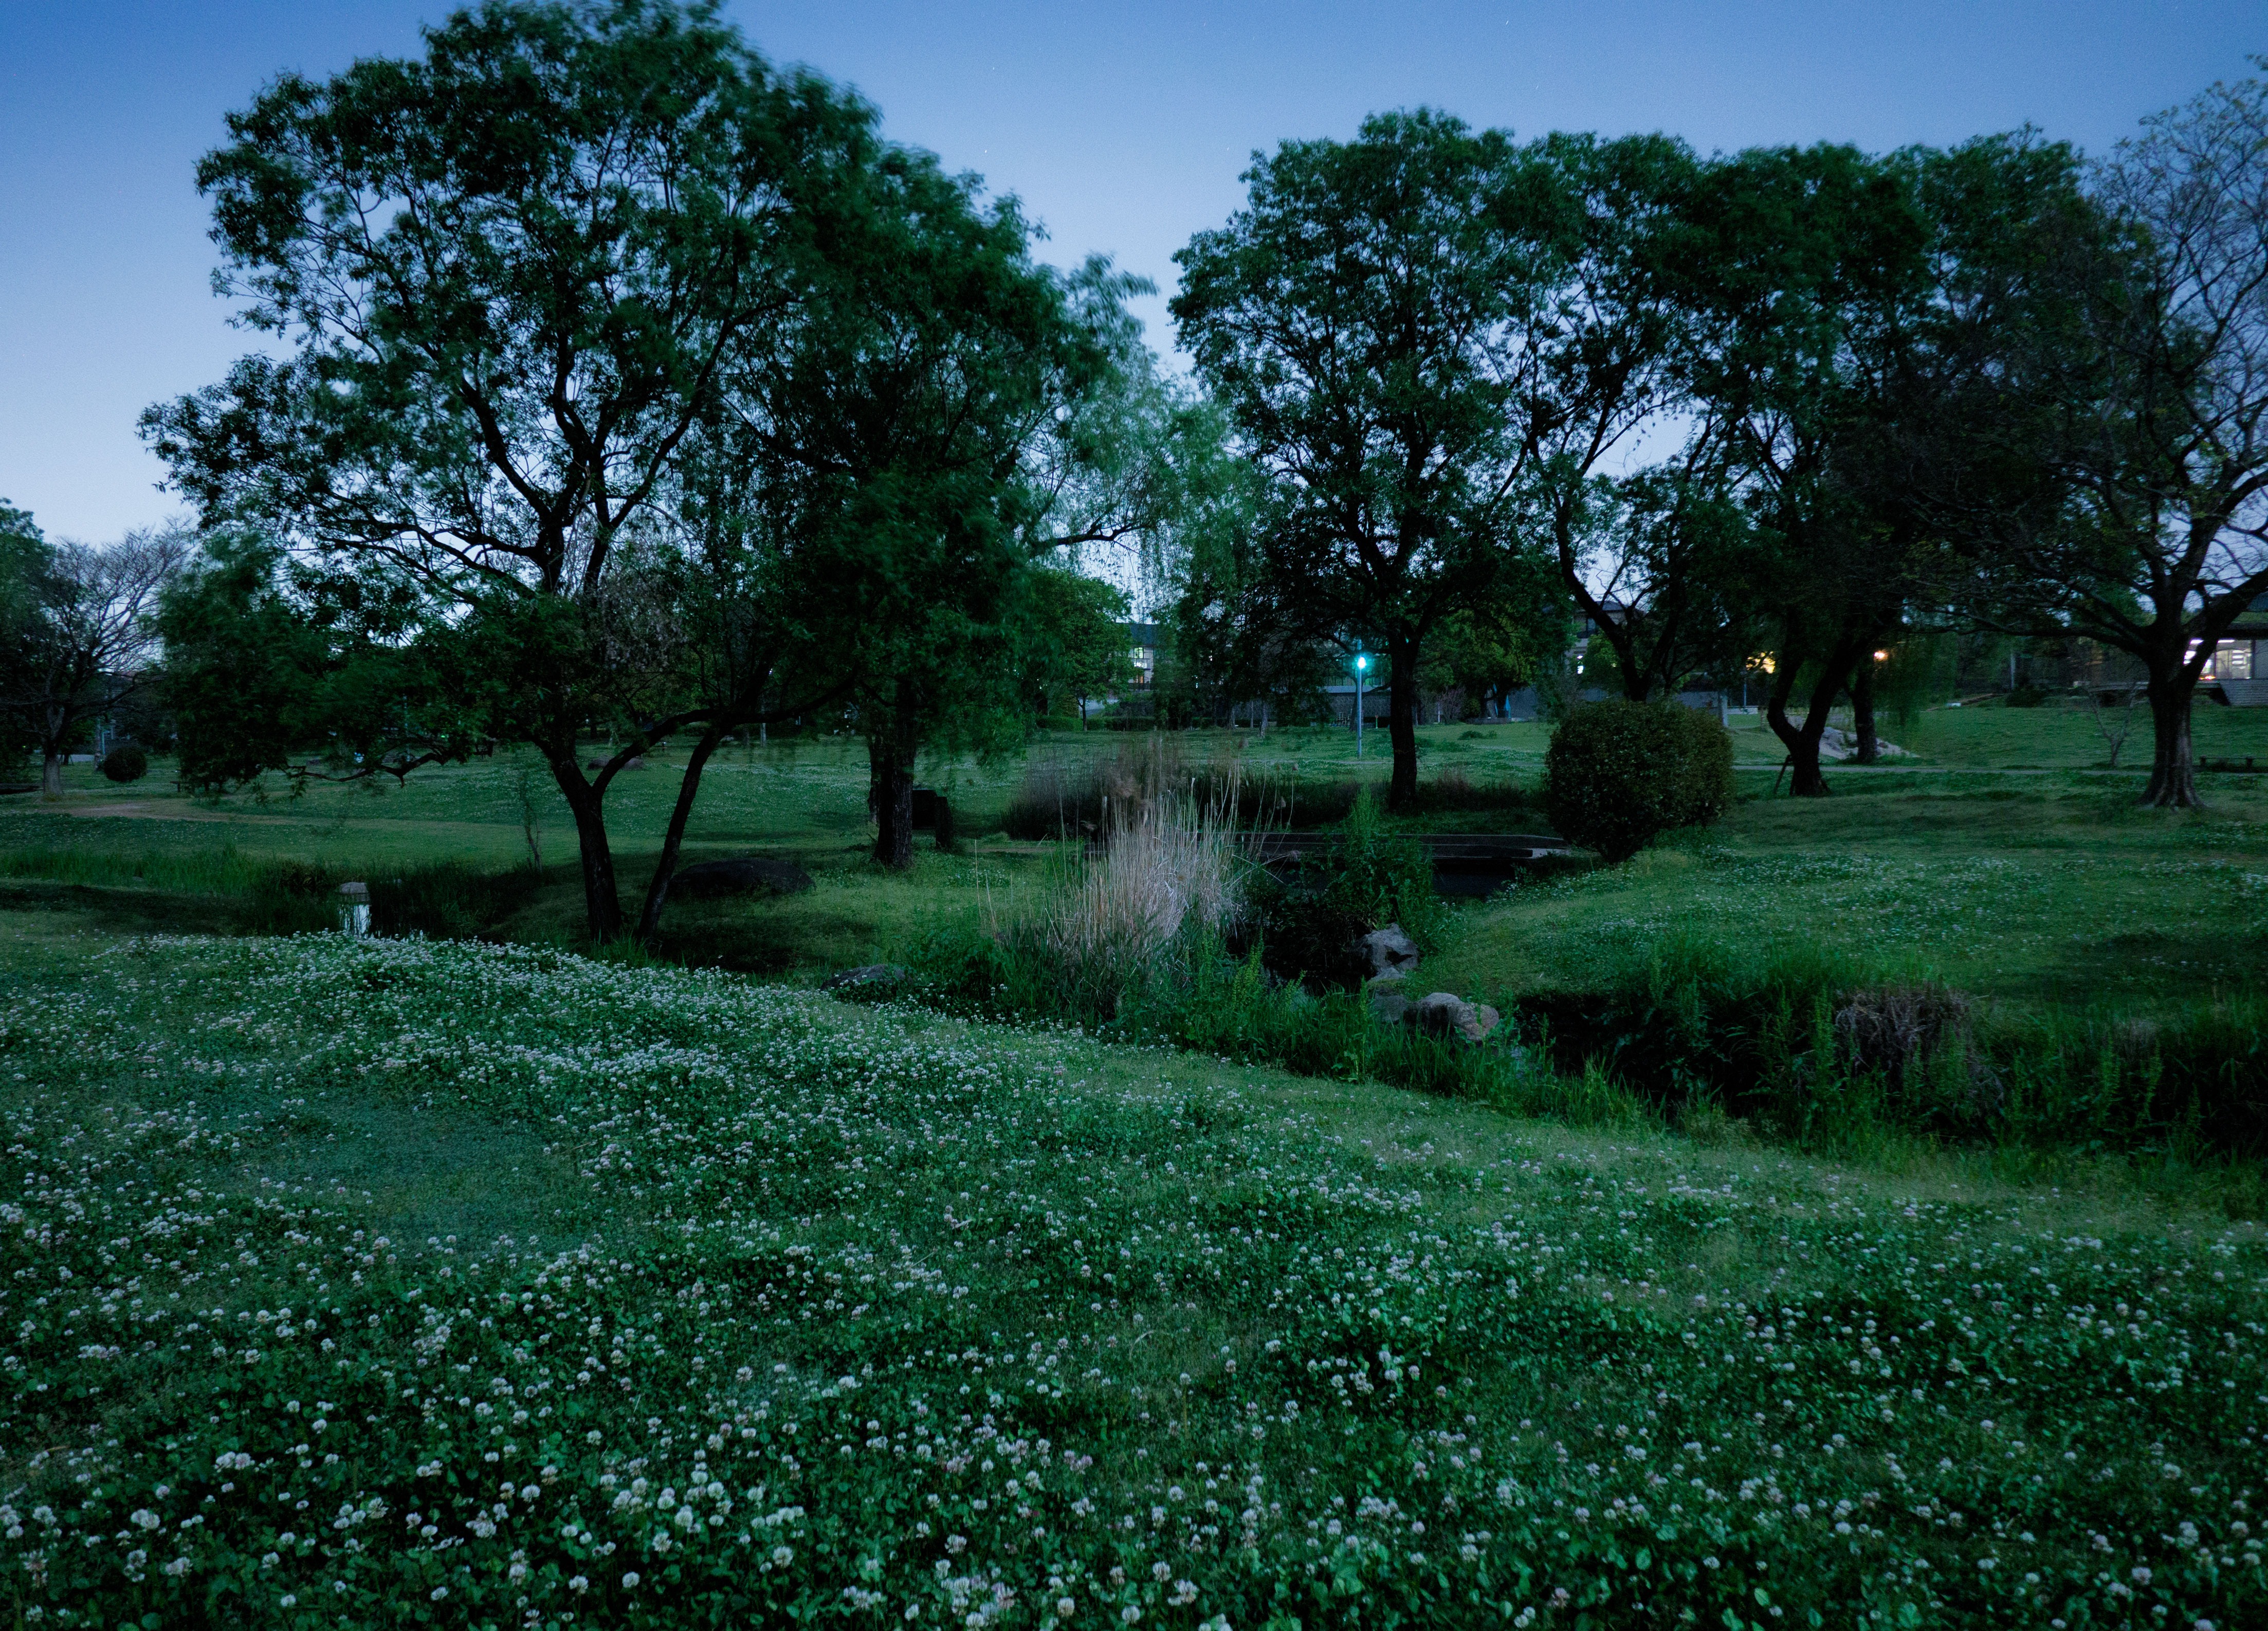
tree, nature, forest, grass, plant, field, night, lawn, meadow, prairie, sunlight, flower, spring, green, pasture, park, garden, japan, kumamoto, grassland, woodland, habitat, ecosystem, rural area, natural environment, woody plant